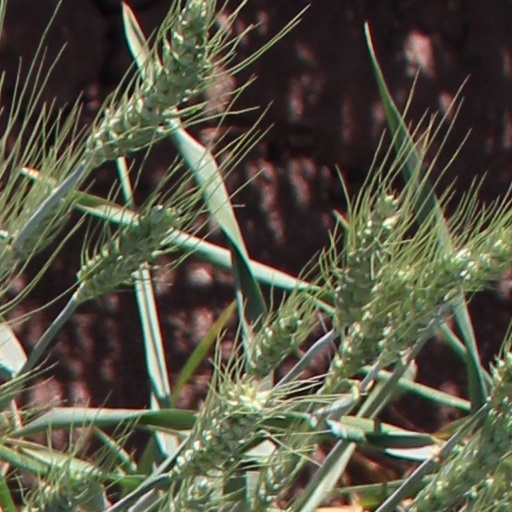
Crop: wheat